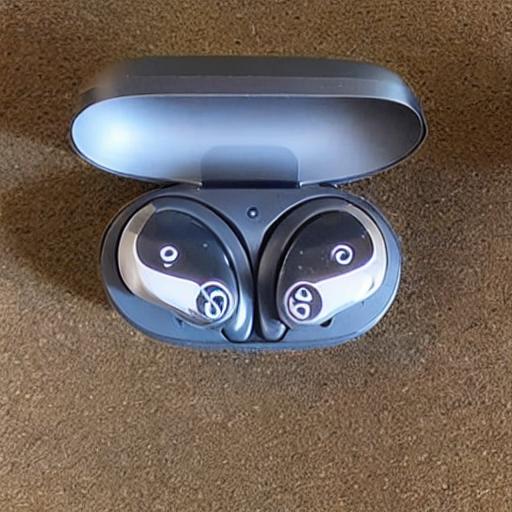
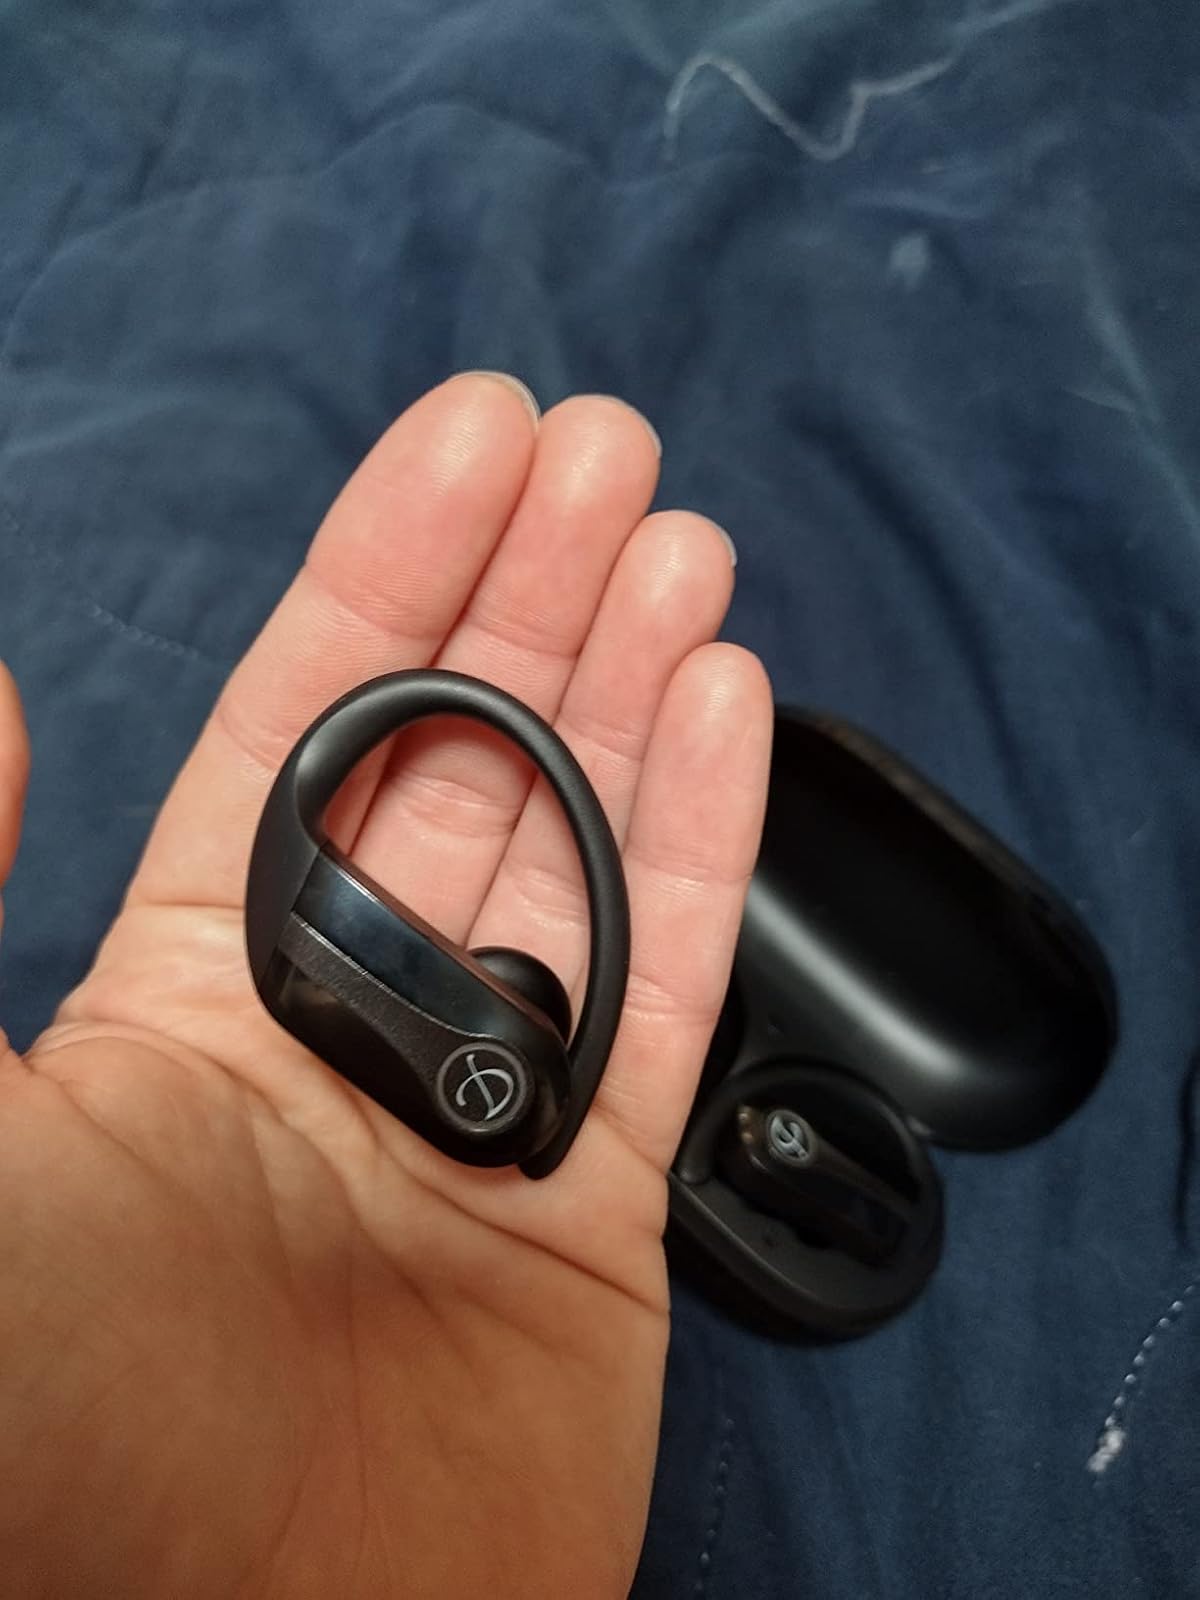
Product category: earbuds
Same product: no